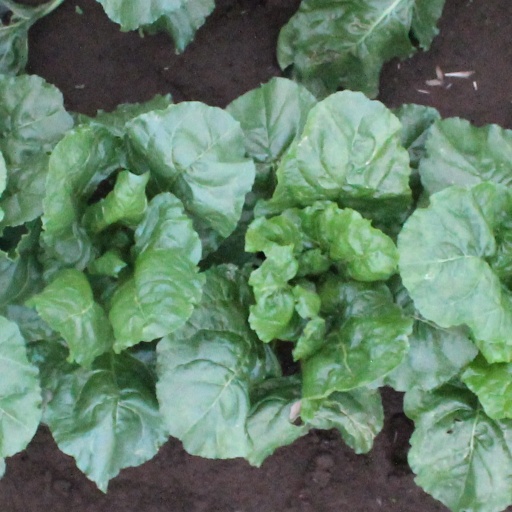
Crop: sugar beet